Irene Lozano

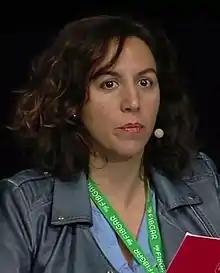
2014

Irene Lozano Domingo (born 17 June 1971) is a Spanish writer, journalist, and politician, who served as President of the Consejo Superior de Deportes and Secretary of State for Sports of Spain from 2020 to 2021 and as Secretary of State for Global Spain from 2018 to 2020 under Pedro Sánchez.